Longtang

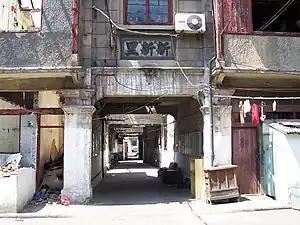
Street entrance to a longtang ("Xinxin Li") in Shanghai, just before demolition.

A longtang (Shanghainese: , Wugniu: "lon⁶-daon⁶") is a lane in Shanghai and, by extension, a community centred on a lane or several interconnected lanes. It is sometimes called lilong; the latter name incorporates the "-li" suffix often used in the name of residential developments in the late 19th and early 20th centuries. The Shanghai longdang is loosely equivalent to the hutong of Beijing. As with the term hutong, the Shanghai longdang can either refers to the lanes that the houses face onto, or a group of houses connected by the lane.